NASCAR Cup Series career of Jeff Gordon

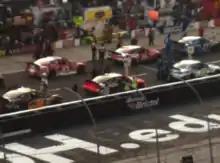
Gordon's car sitting on pit road prior to the start of the Irwin Tools Night Race

Gordon's 2013 season started with a crash in the Sprint Unlimited on lap 15. He qualified second for the Daytona 500 and led the first 31 laps. However, he had trouble with his car's engine and water temperatures rising, the former exceeding 240 degrees, throughout the race and would end up finishing 20th after he lost drafting help near the end of the race. He rebounded at Phoenix, finishing ninth, but then had a 25th-place finish at Las Vegas. At Bristol, he cut a tire while leading late in the race, collecting second-place Matt Kenseth in the ensuing crash. However he managed an 11th-place position in Fontana after experiencing problems in a crash in the early stages of the race, forcing him to drop down to 28th. However, later he had a good pace and managed to resurface in top 20. His next top-five finish was a third-place finish at Martinsville, finishing behind Jimmie Johnson and Clint Bowyer.